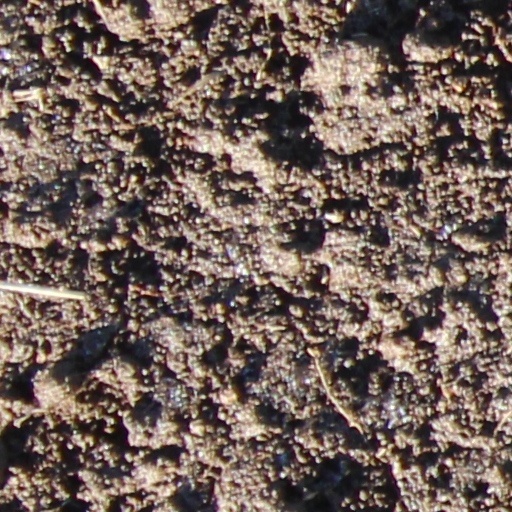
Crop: wheat